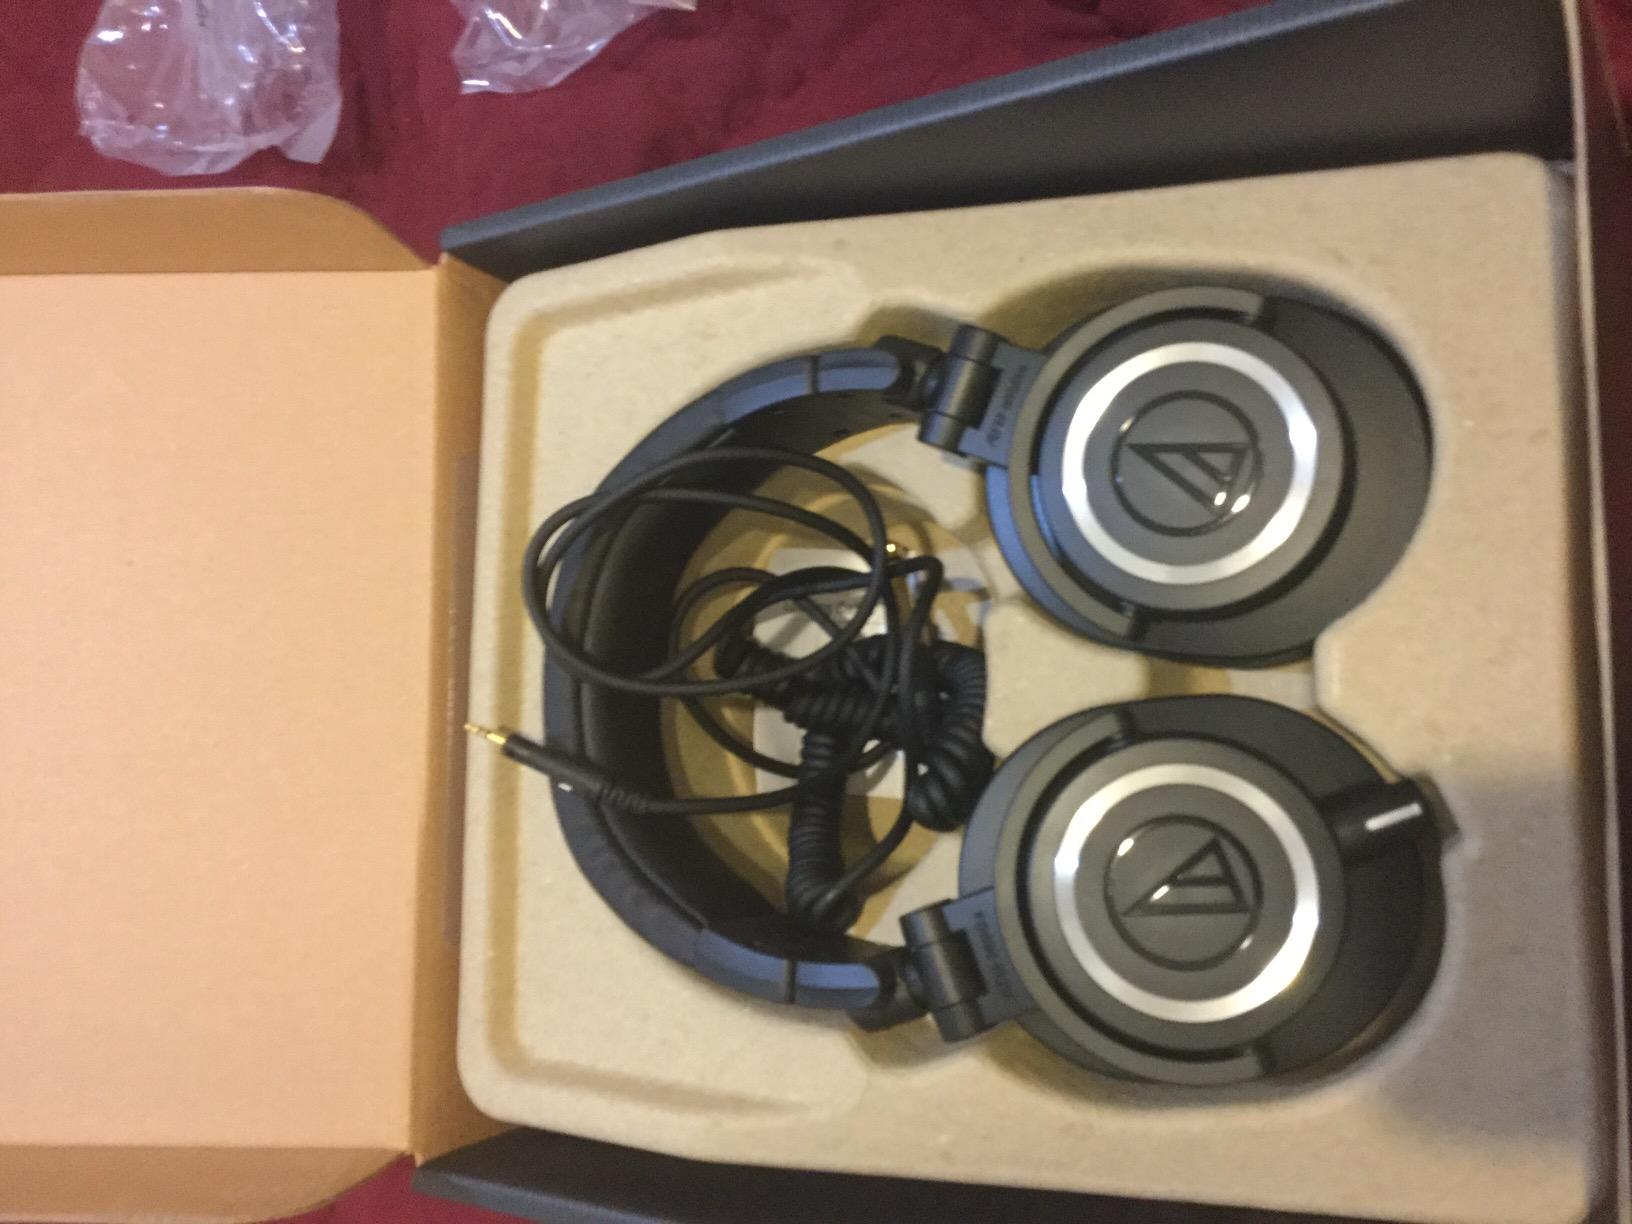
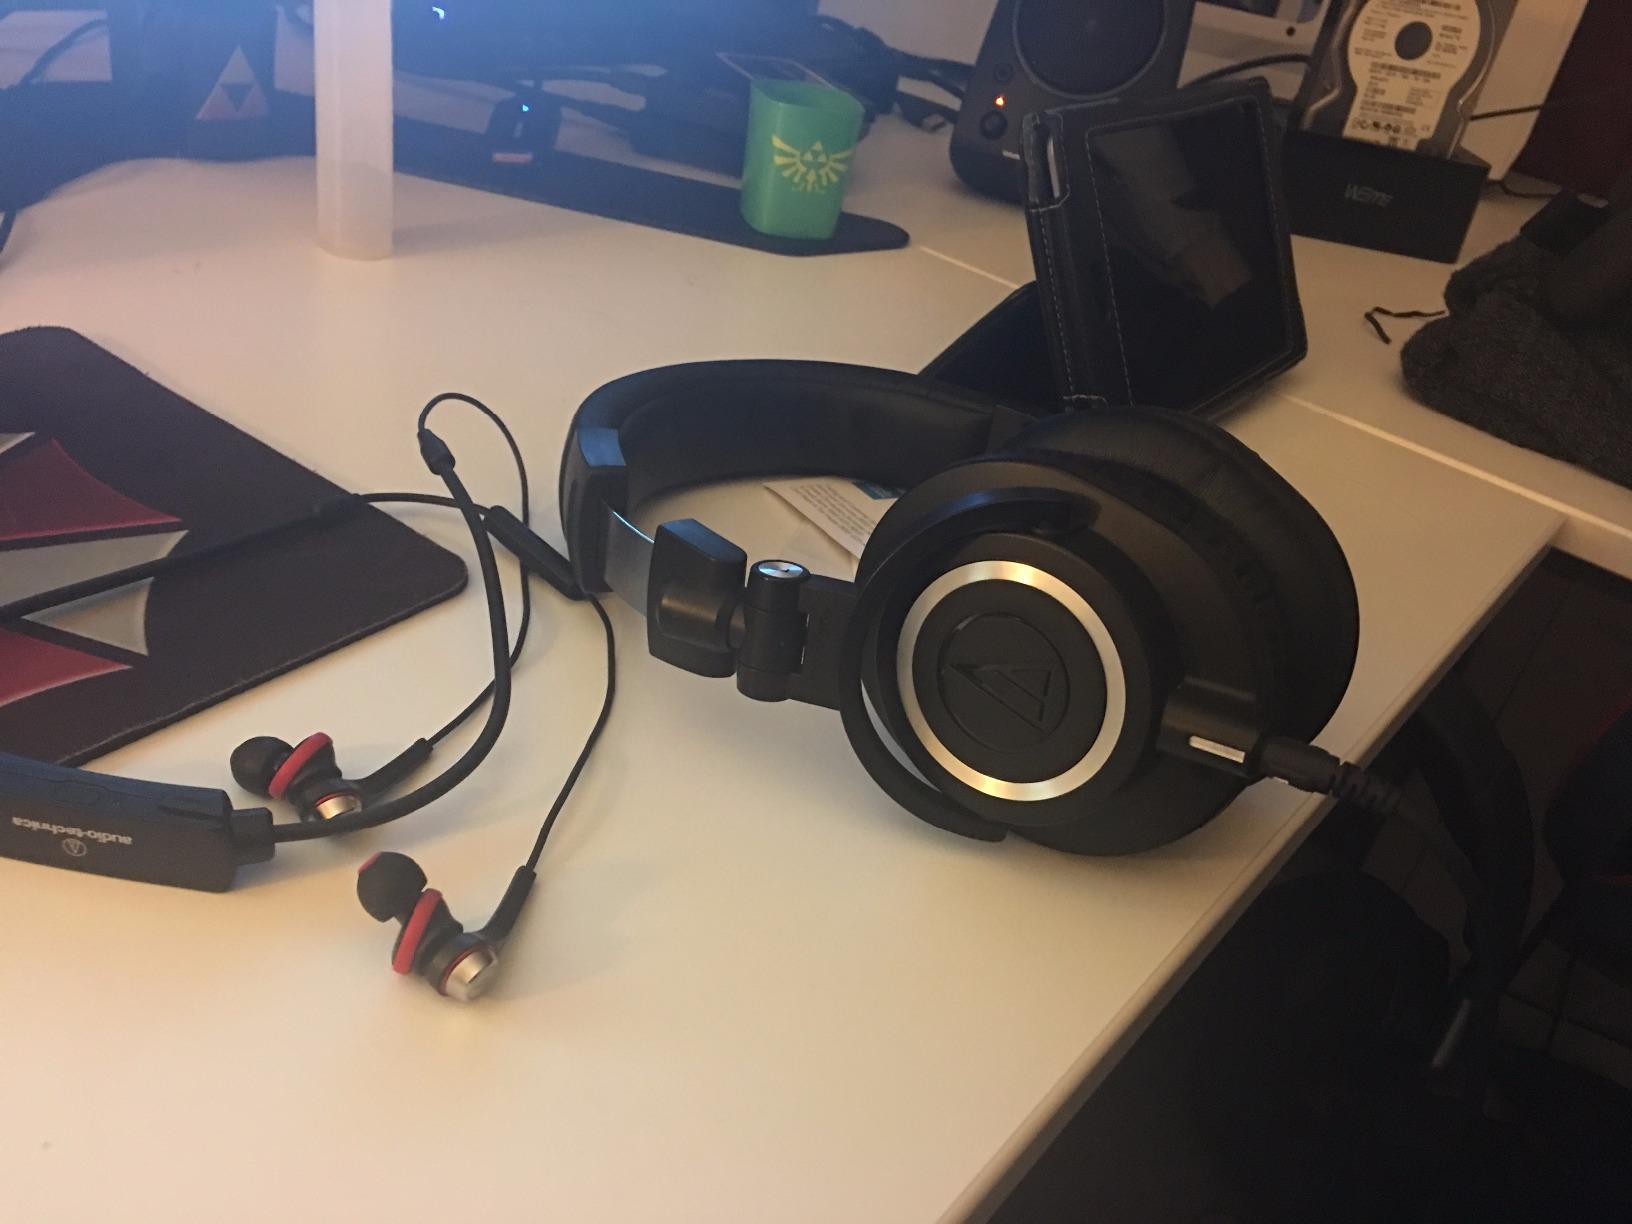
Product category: headphones
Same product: yes